Legio II Adiutrix

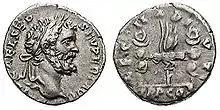
II "Adiutrix" supported Septimius Severus, commander of the Pannonian army, in his fight for the purple. This denarius was struck to celebrate the legion.

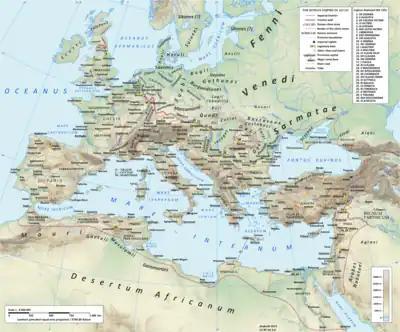
Map of the Roman empire in AD 125, under emperor Hadrian, showing the Legio II Adiutrix, stationed on the river Danube at Aquincum (Budapest, Hungary), in Pannonia Inferior province, from AD 106 to at least 269

Legio II Adiutrix ("Second Legion, the Rescuer") was a legion of the Imperial Roman army founded in AD 70 by the emperor Vespasian (r. 69–79), originally composed of Roman navy marines of the "classis Ravennatis". There are still records of II "Adiutrix" in the Rhine border in the beginning of the 4th century. The legion's symbols were a Capricorn and Pegasus.